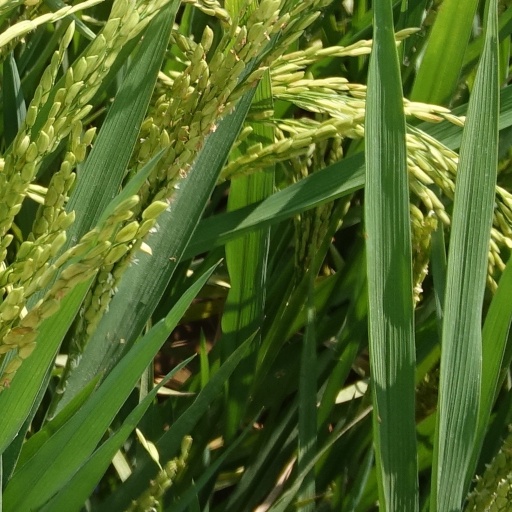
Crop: rice